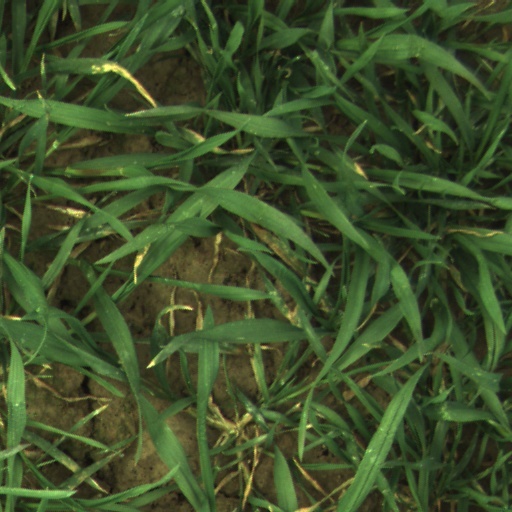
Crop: wheat